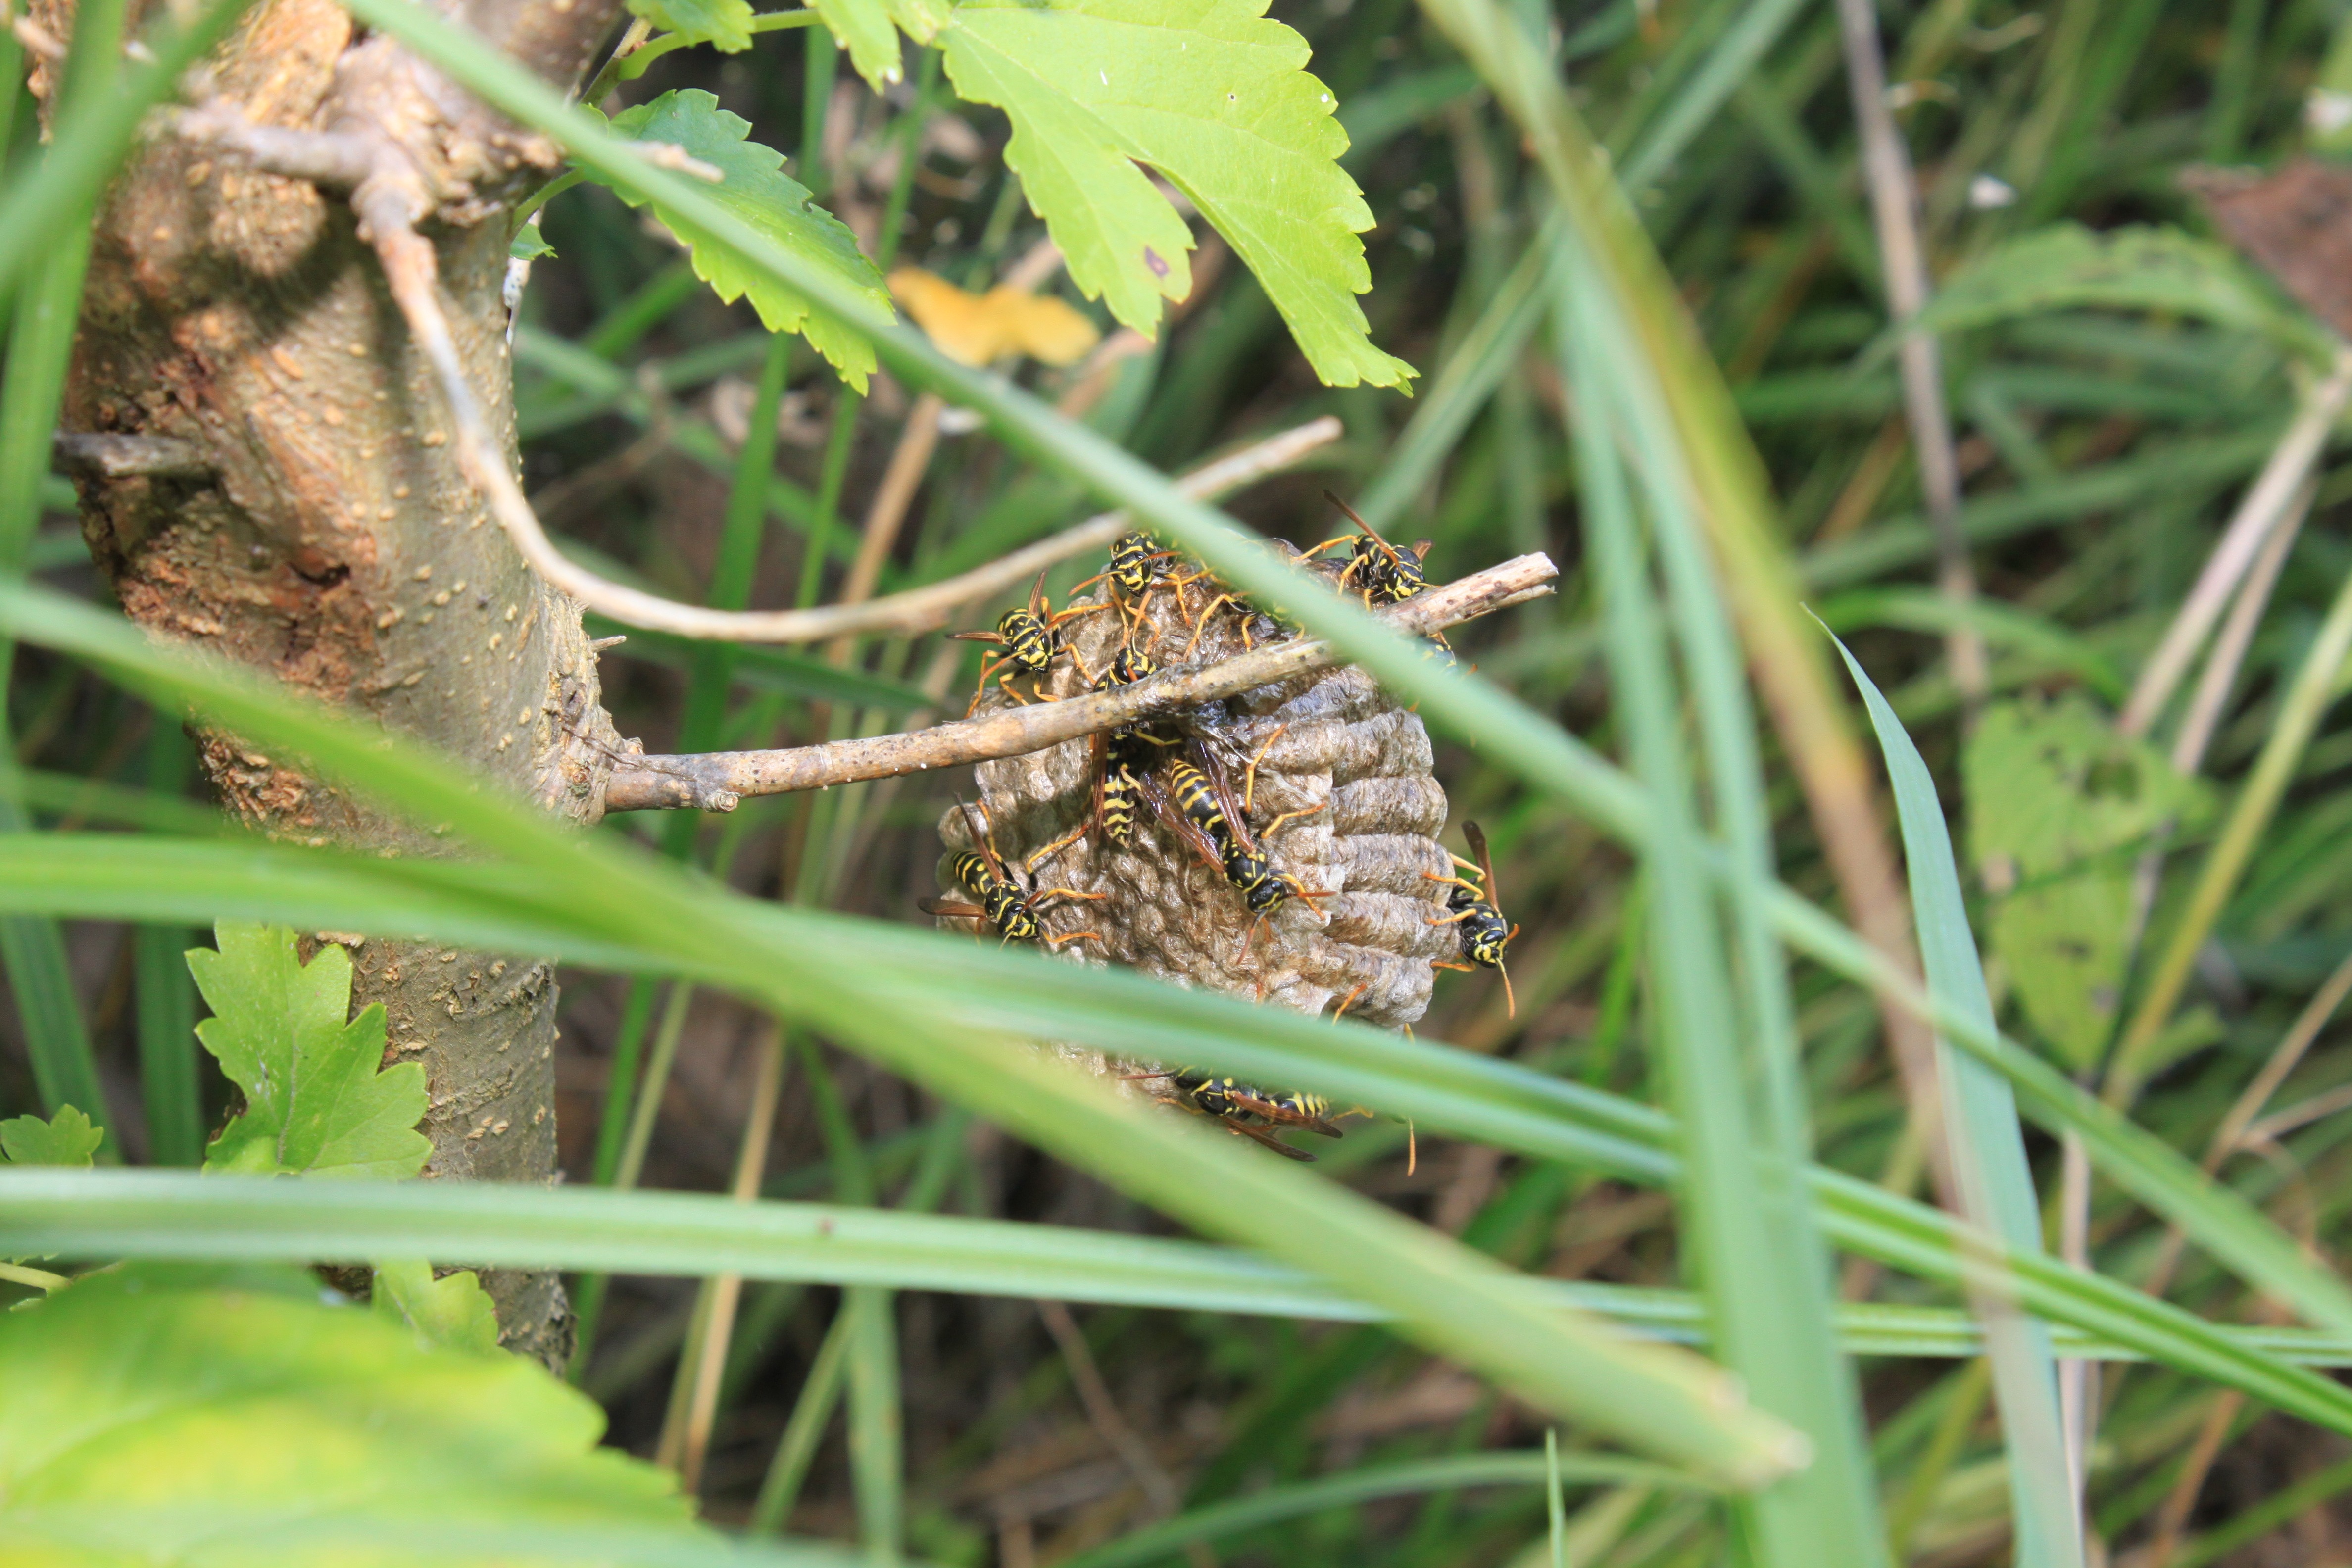
tree, grass, branch, lawn, leaf, flower, animal, flying, summer, wildlife, insect, natural, bug, flora, fauna, invertebrate, striped, hive, insects, creature, nest, wasp, pest, colony, sting, macro photography, swarm, stinger, grass family